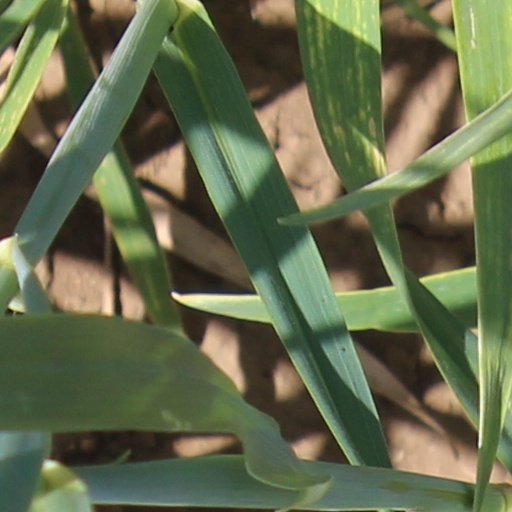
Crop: wheat